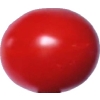
Label: tomato_cherry_red